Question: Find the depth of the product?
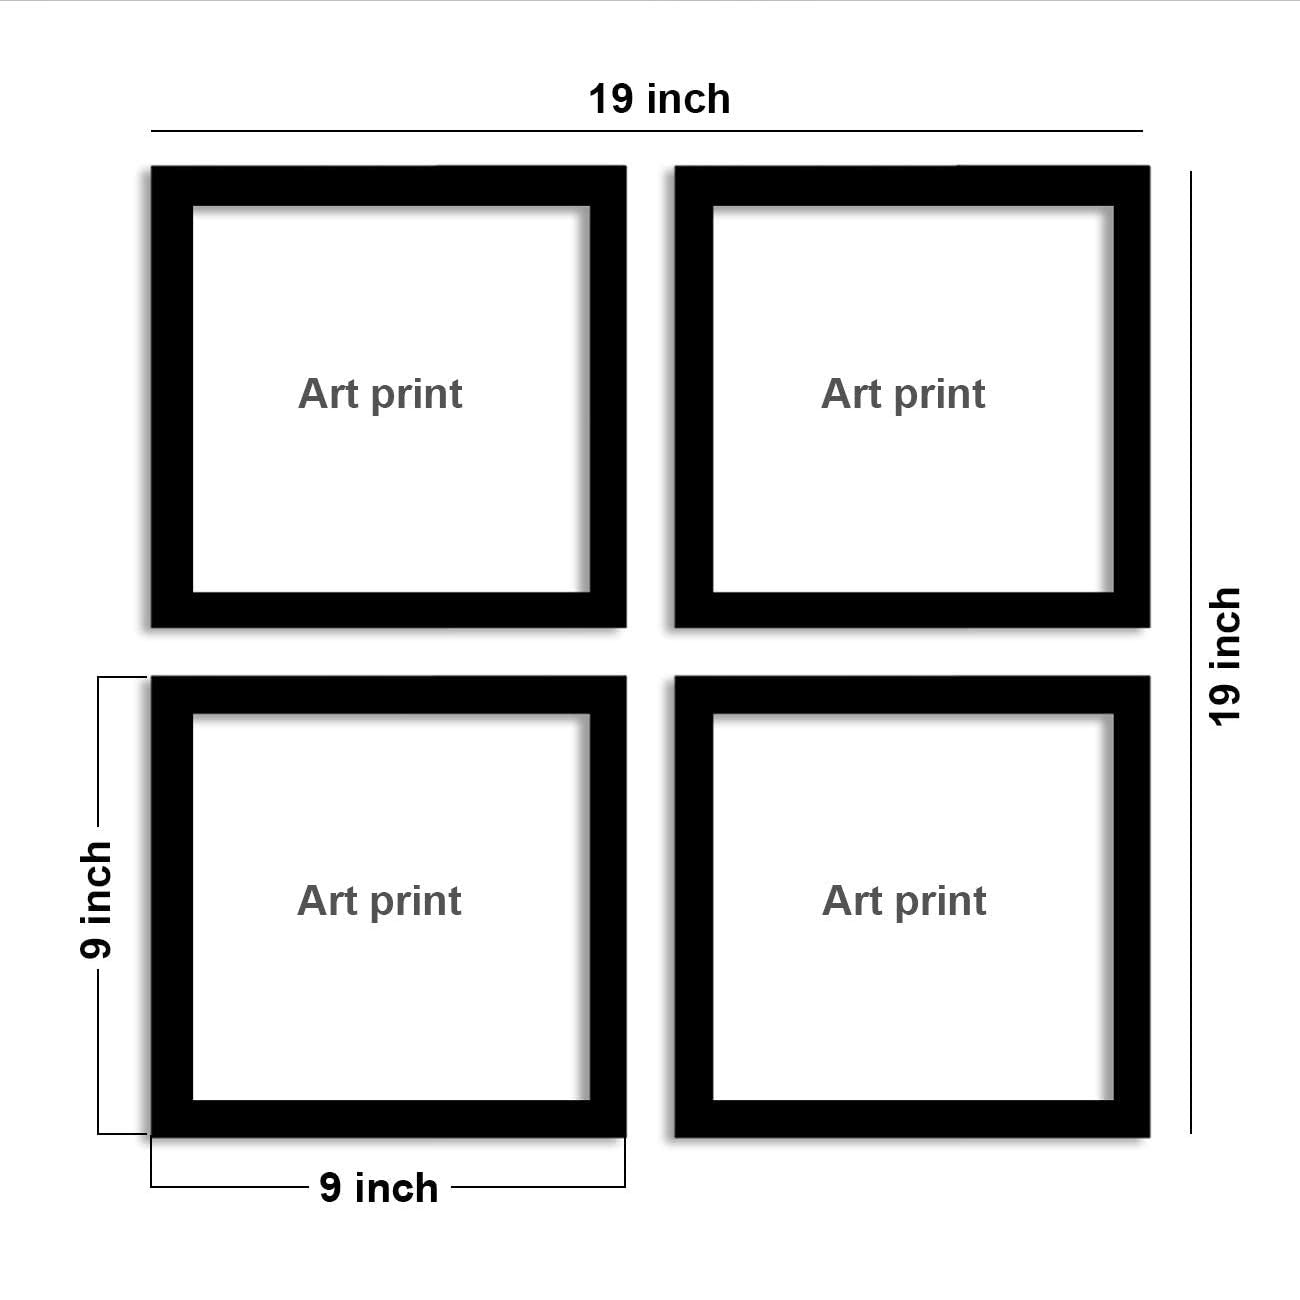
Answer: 19.0 inch